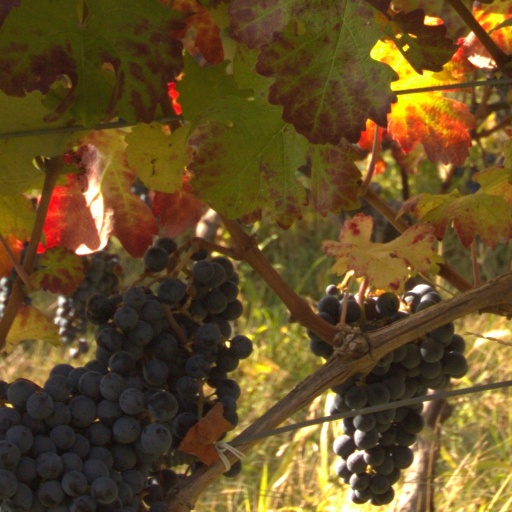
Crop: grape